Sky position (RA, Dec in degrees): 52.605, 0.2738
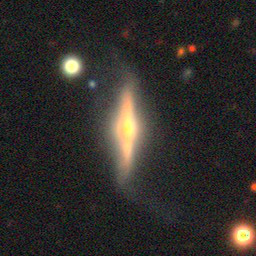
Galaxy morphology: Edge-on Galaxies with Bulge